Magee Secondary School

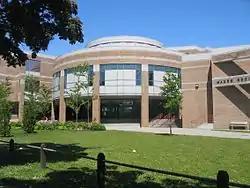

Magee Secondary School is a public secondary school on West 49th Avenue, Vancouver, British Columbia, Canada. It is one of the first public high schools located in the Kerrisdale neighbourhood and is fed by the surrounding elementary schools in its catchment area. They include Maple Grove Elementary School, Dr. R. E. McKechnie Elementary School, and David Lloyd George Elementary School. It was used as a temporary hospital during the Influenza Epidemic in 1918.